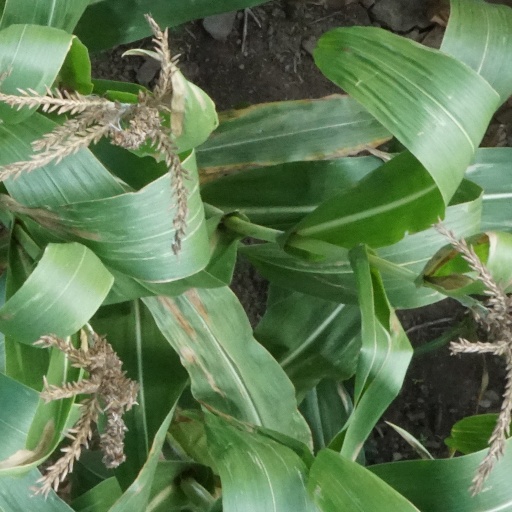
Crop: maize; corn